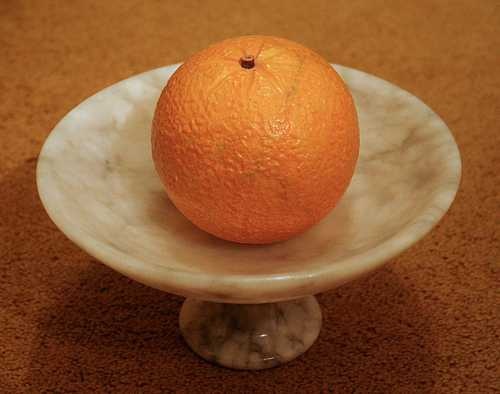
Label: Orange